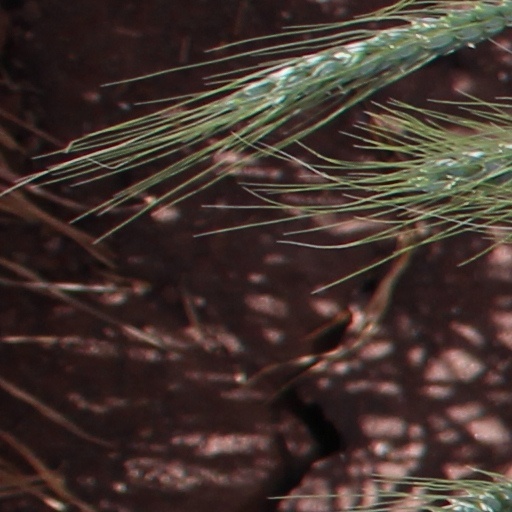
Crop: wheat